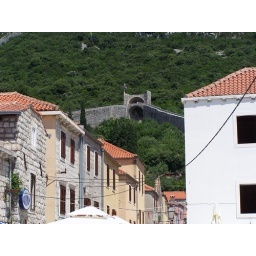
3 mile stone wall in ston